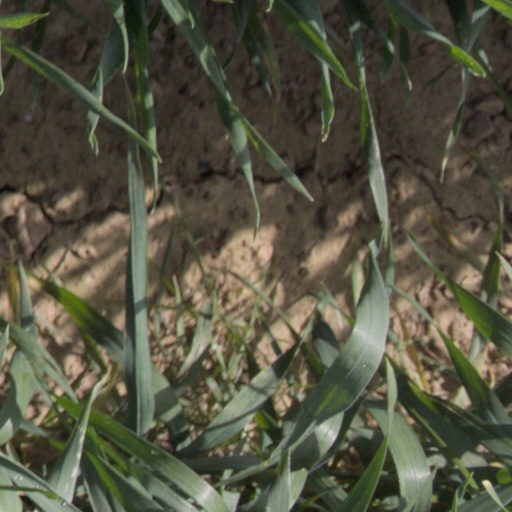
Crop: wheat